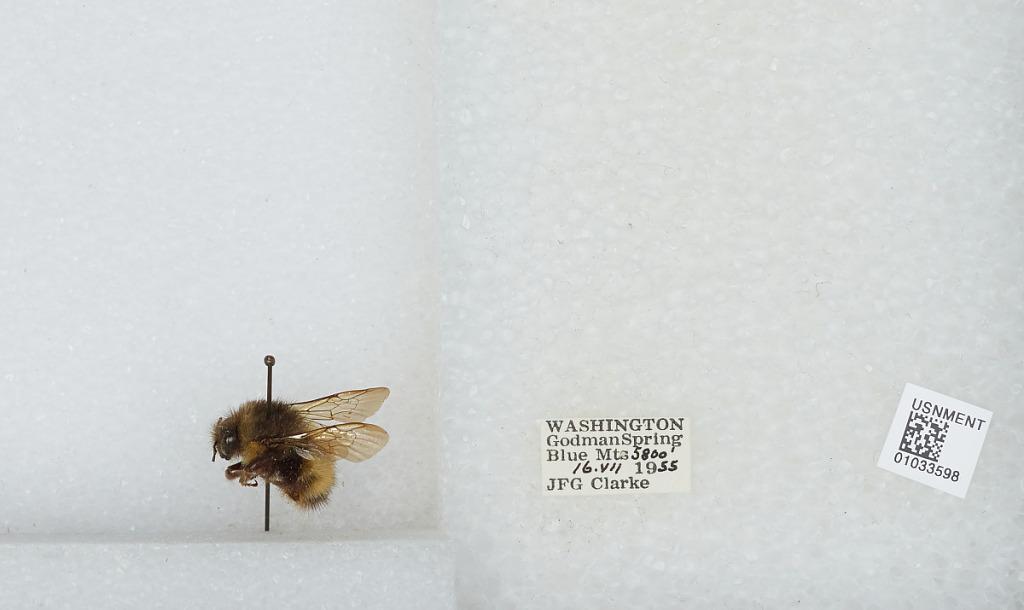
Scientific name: Bombus (Pyrobombus) sitkensis Nylander
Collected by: J. Clarke
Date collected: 1955-7-16
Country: United States
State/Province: Washington
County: Columbia
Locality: Godman Spring, Blue Mountains
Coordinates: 46.1006, -117.786